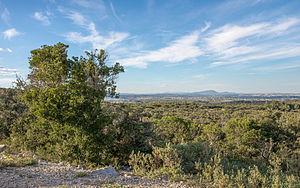
La plaine de Fabrègues est un couloir de 20 km qui relie Montpellier au nord-est jusqu'à l'étang de Thau au sud-ouest. Vue depuis le sud dans la Montagne de la Gardiole à Fabrègues, Hérault, France.
Fabrègues est une commune française située dans le département de l'Hérault en région Occitanie.